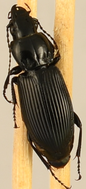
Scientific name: Pterostichus melanarius melanarius
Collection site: Chase Lake National Wildlife Refuge NEON (WOOD), plot WOOD_028